SMS Tiger (1887)

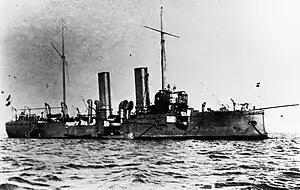
"Leopard" of the , which provided the basis for "Tiger"

The Austro-Hungarian "Marinekommandant" (Navy Commander), "Vizeadmiral" (Vice Admiral) Maximilian Daublebsky von Sterneck, outlined in a memorandum of 8 September 1884 the requirements for a torpedo cruiser. Such a vessel should have a reinforced bow for ramming as well as torpedoes for attacks on larger warships. The cruisers would also be small and fast enough to undertake patrol and reconnaissance duties. The first two ships of Sterneck's program, the , were built in Britain so the Austro-Hungarian Navy could gain experience building small cruisers. The program was overseen by the naval engineer Siegfried Popper, who was tasked with designing a third cruiser in July 1885, to be built domestically. The "Panther" class provided the basis for the third ship, "Tiger".